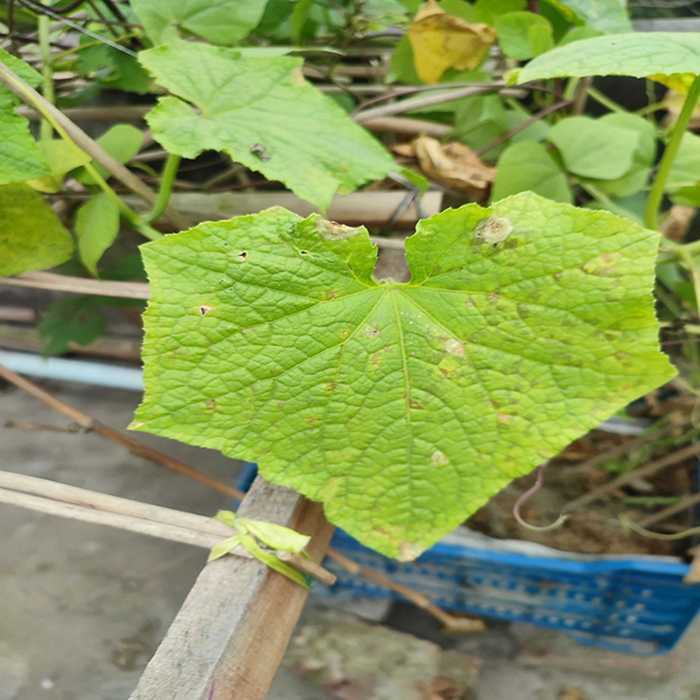
Plant: Cucumber
Label: Downy mildew